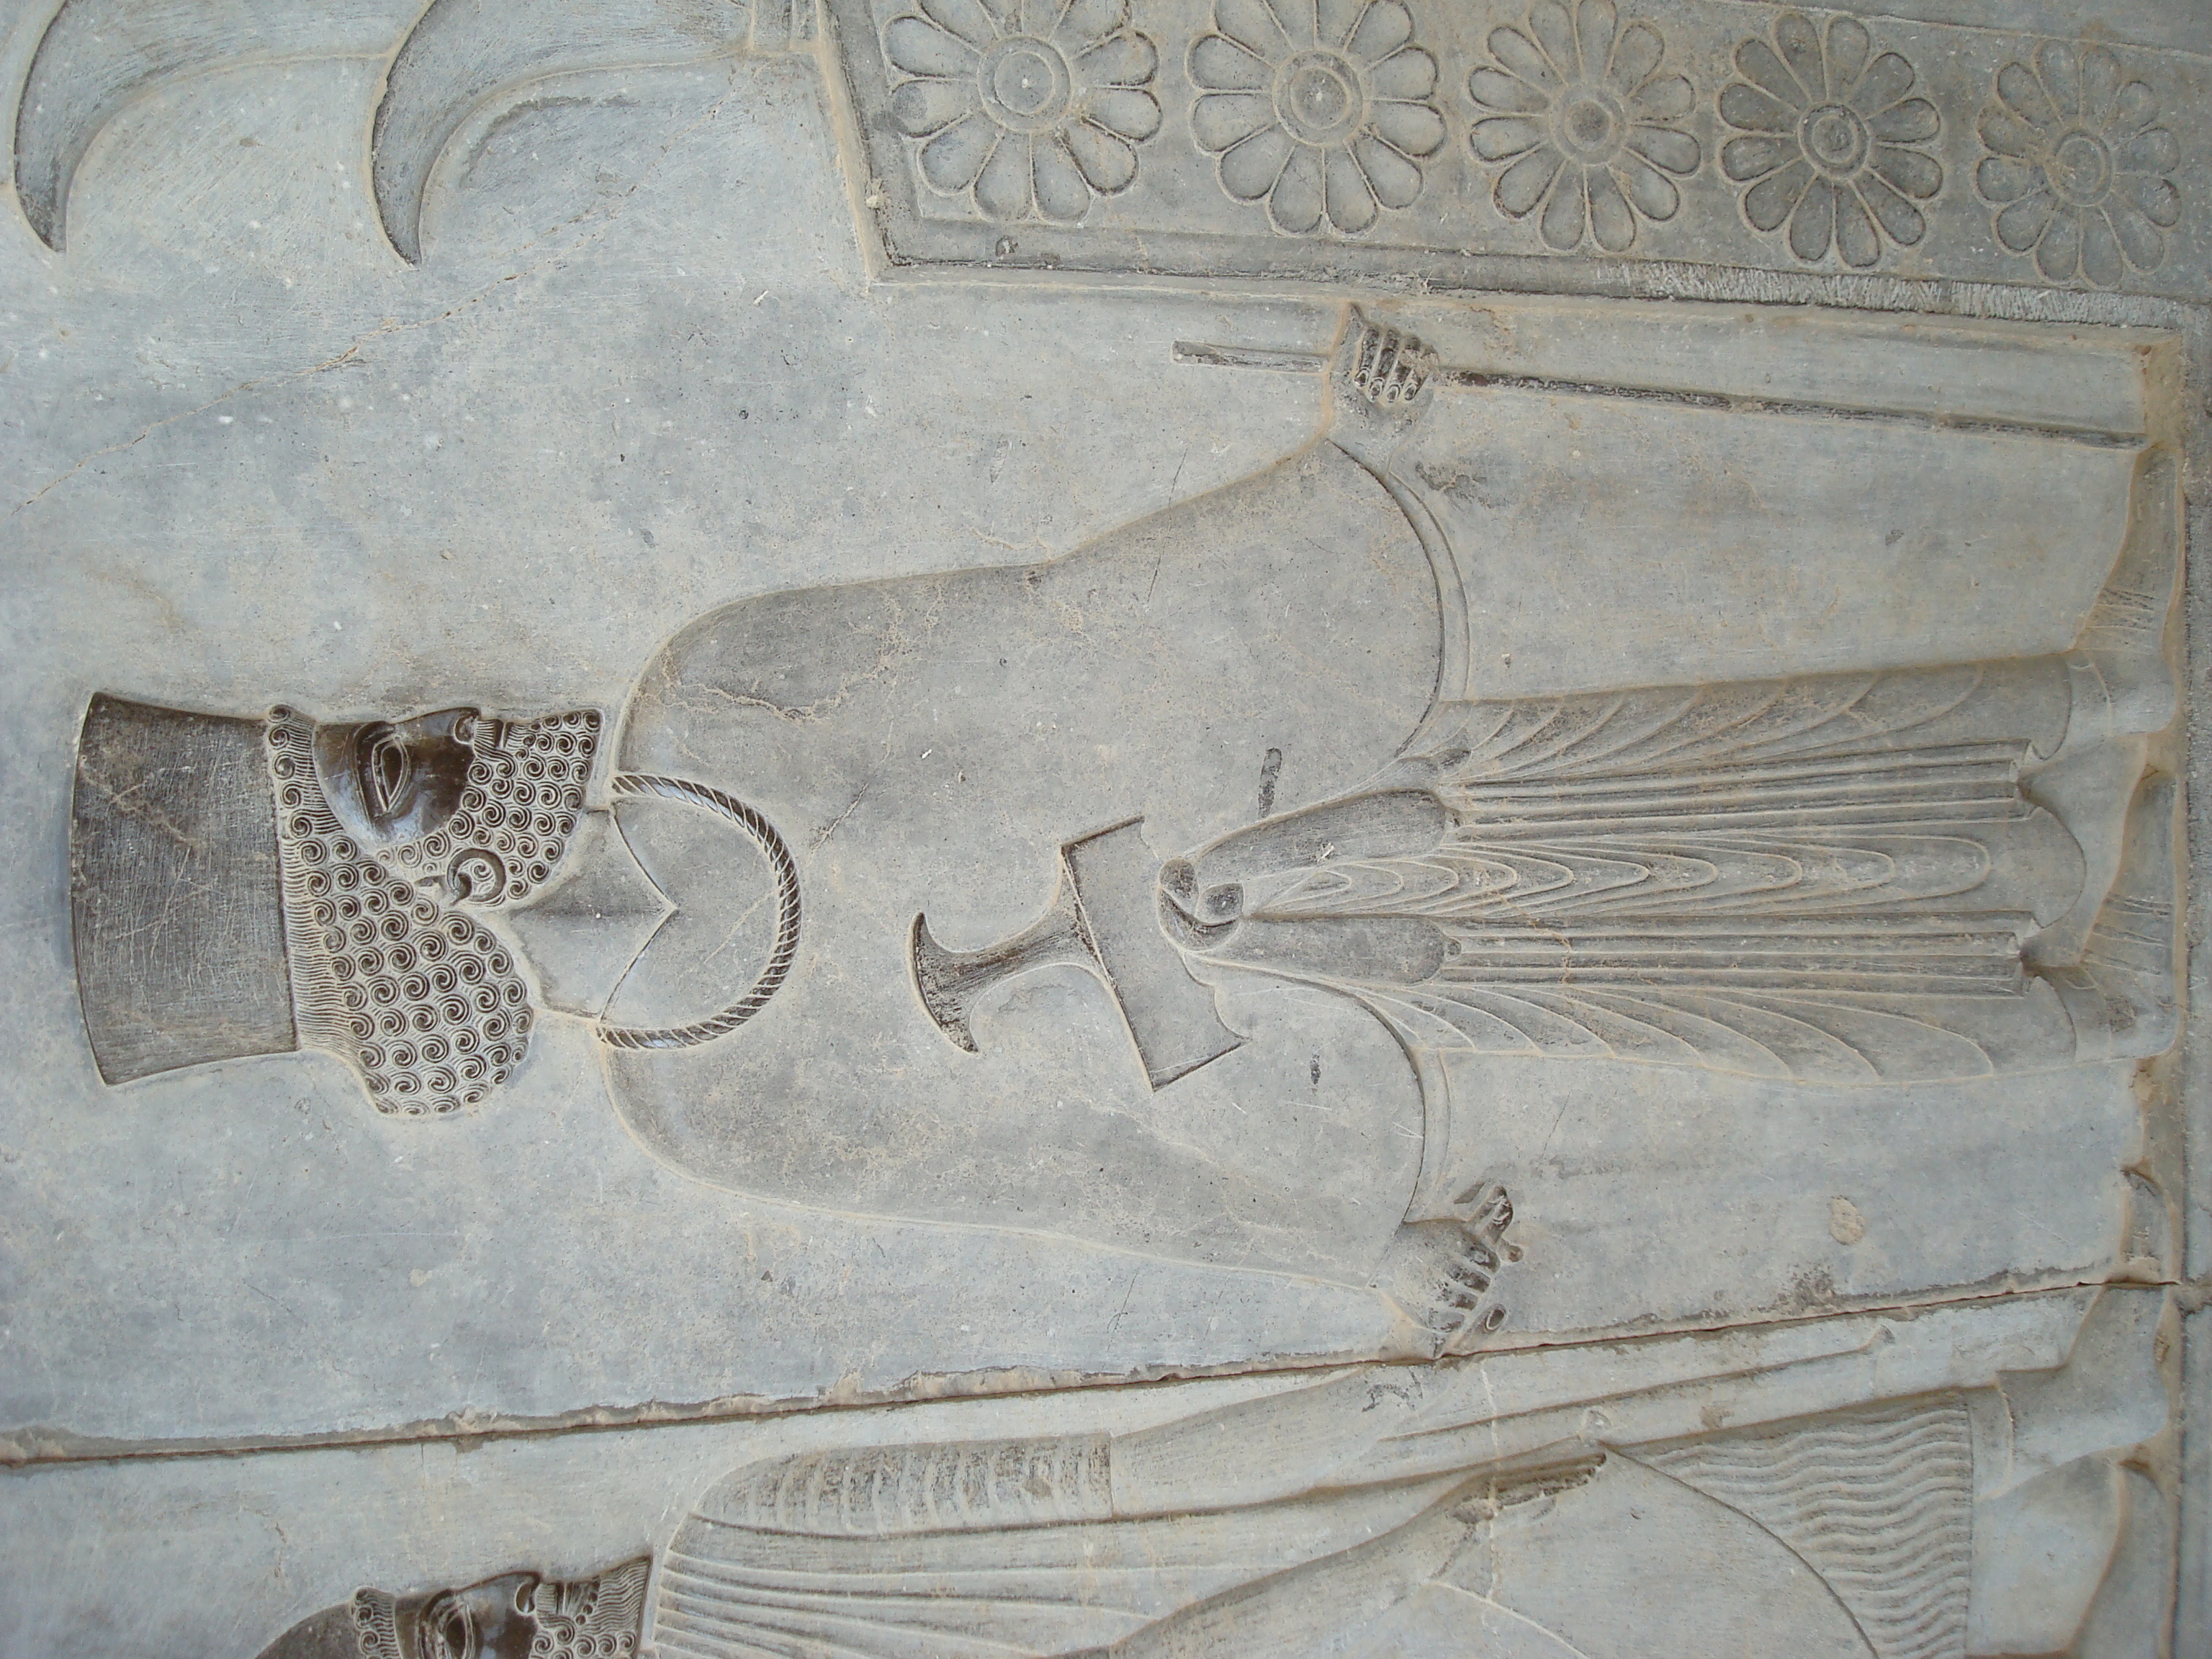
persepolis, persia, iran, shiraz, Achaemenid, Darius, empire, Cyrus, ancient, relief, stone carving, carving, ancient history, architecture, history, beige, art, artifact